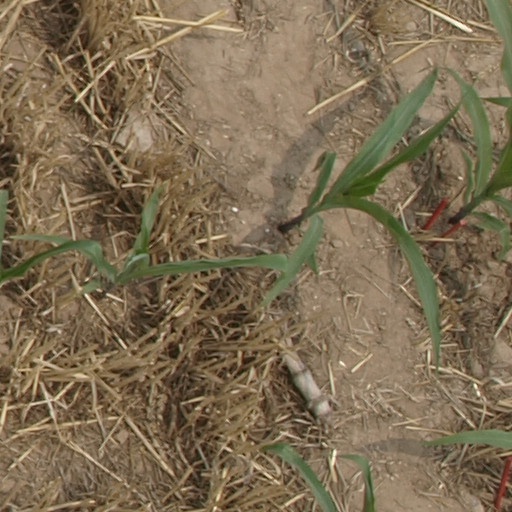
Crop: maize; corn